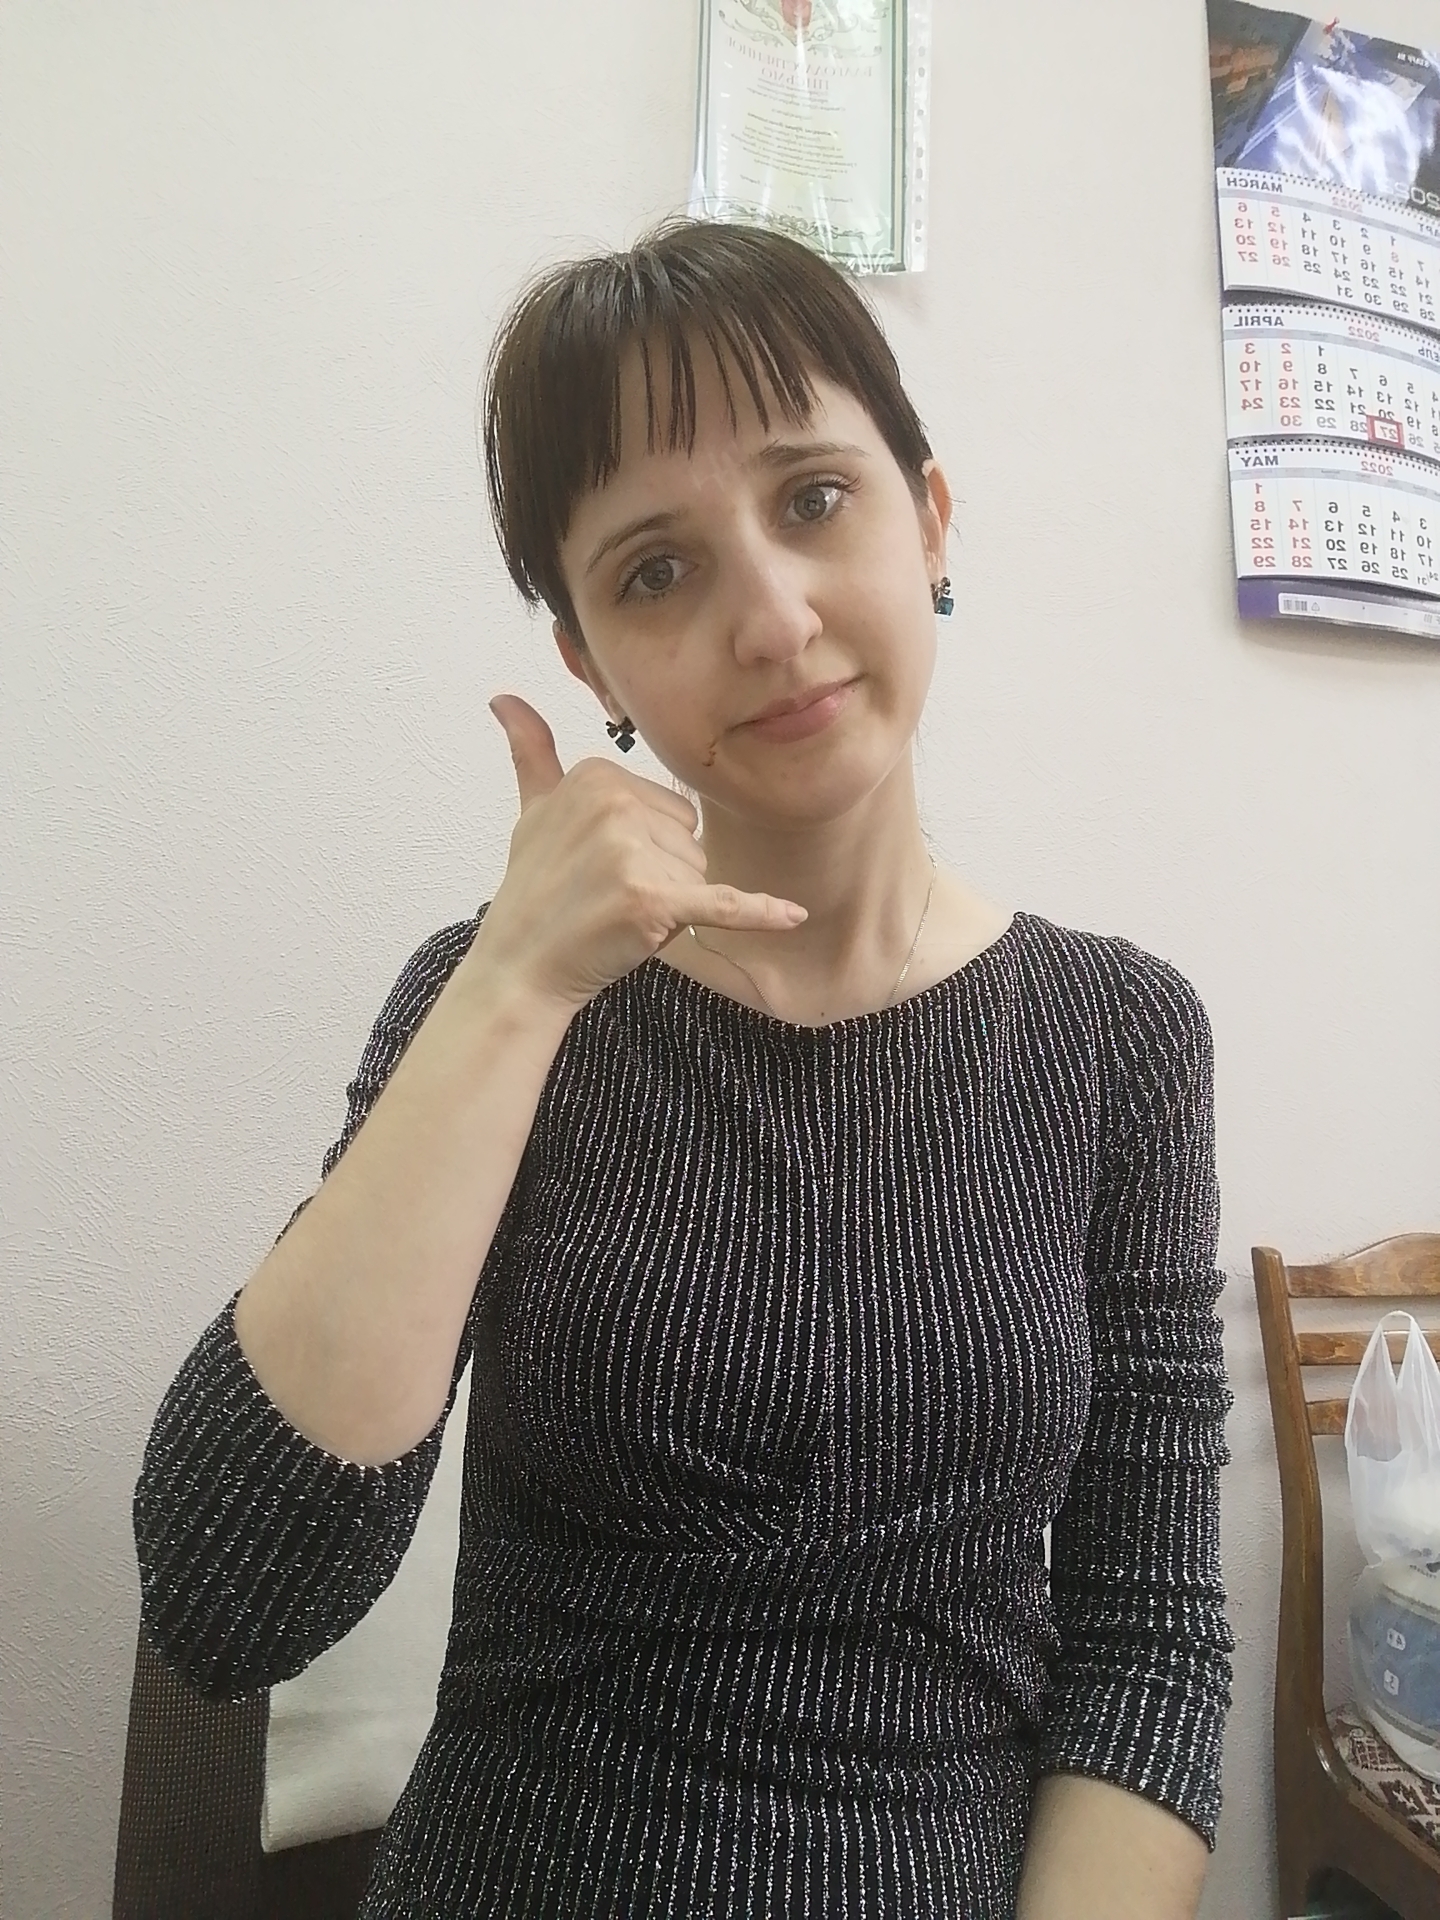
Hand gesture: call